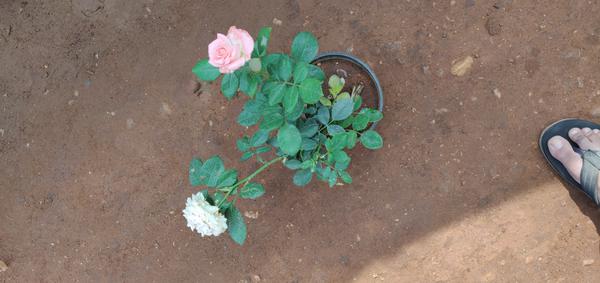
Plant: Rose